Mark Sanchez

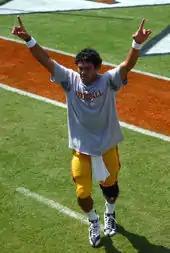
Sanchez runs off the field after pregame warm-ups before the 2008 season opener at Virginia

Sanchez entered spring practice after the 2008 season as the front-runner to take over the starting quarterback position, but faced strong competition from redshirt freshman Aaron Corp and Mitch Mustain, a transfer from Arkansas, where he had been the starting quarterback; Mustain, like Sanchez, was named the top quarterback in the nation upon the conclusion of high school career in 2006. By the end of spring practice, Carroll announced Sanchez would be the starting quarterback heading into the fall. During the first week of fall camp, Sanchez dislocated his left kneecap during warm-ups prior to practice; trainers immediately put the kneecap back into place. After missing nearly three weeks, Sanchez was cleared to play in the opener against Virginia. Prior to the opener, he was contacted by USC's previous three quarterbacks—Carson Palmer, Leinart, and Booty—who wished Sanchez well and offered general advice.